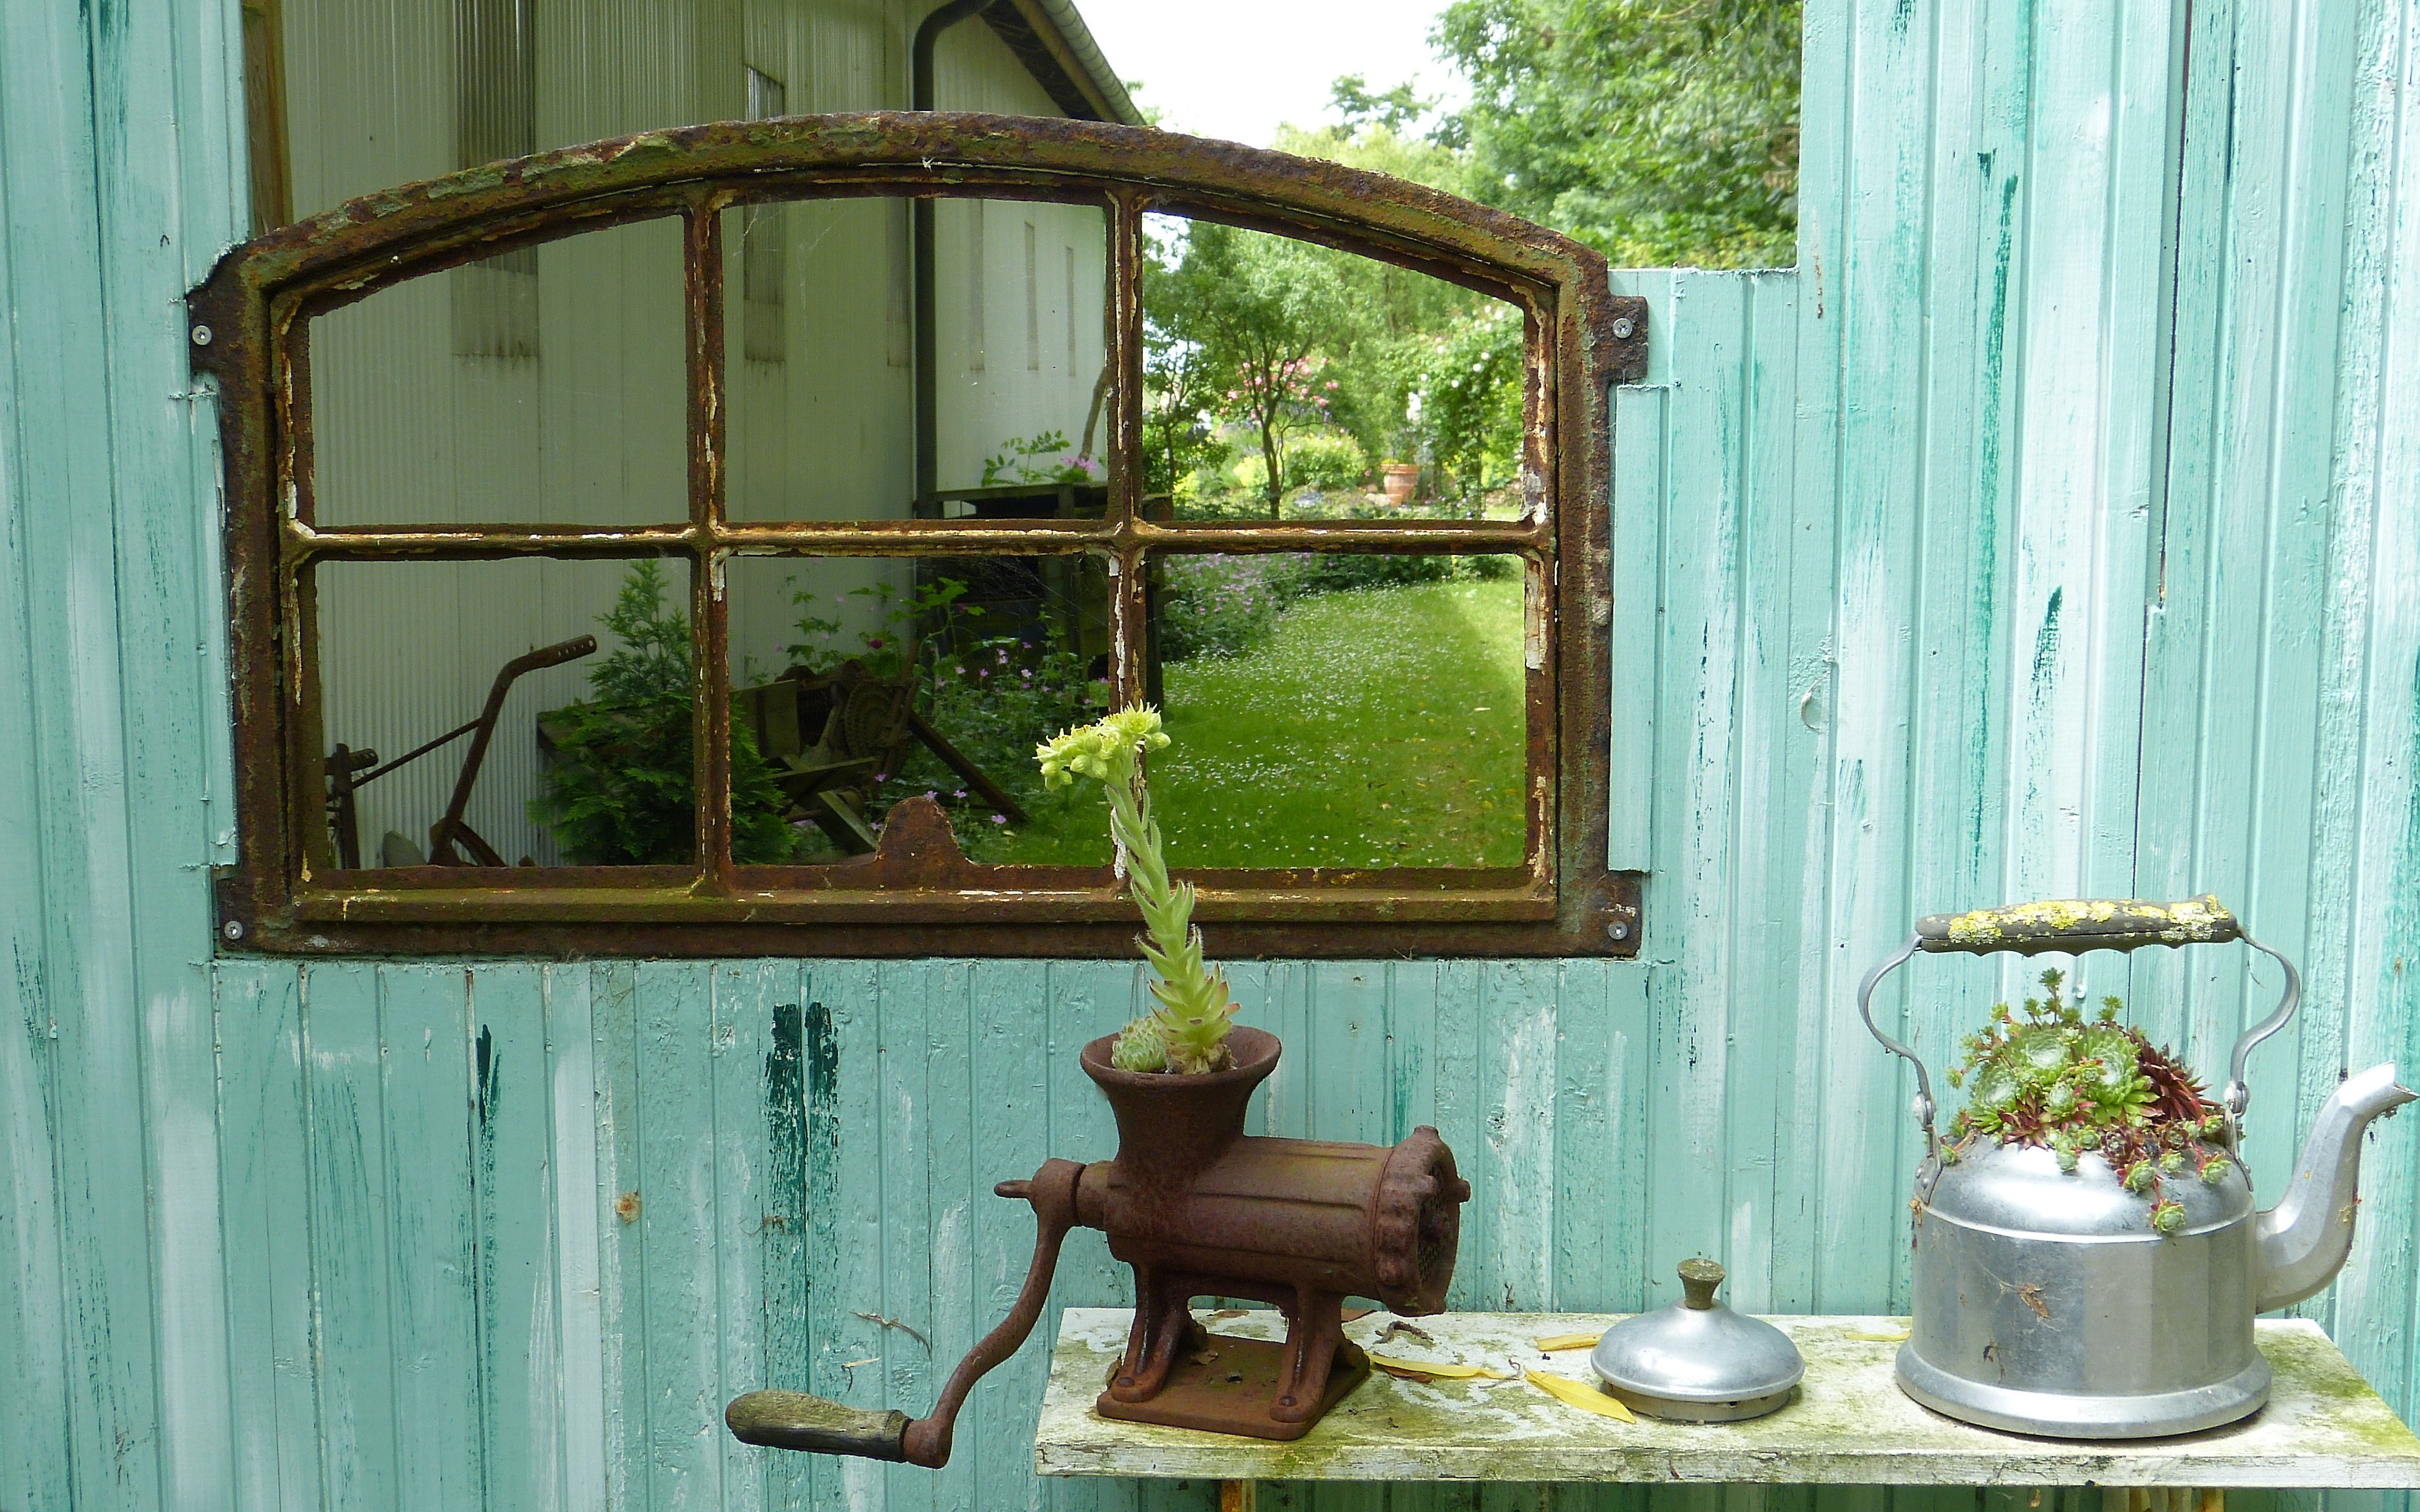
nature, plant, wood, meadow, house, flower, window, home, pot, summer, green, cottage, living room, furniture, room, garden, deco, interior design, silent, idyll